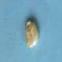
Maize quality: Bad